Jonas Anton Hielm

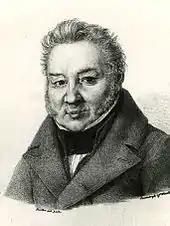
Jonas Anton Hielm

Jonas Anton Hielm (30 December 1782 – 30 March 1848) was a Norwegian lawyer and Member of Parliament .